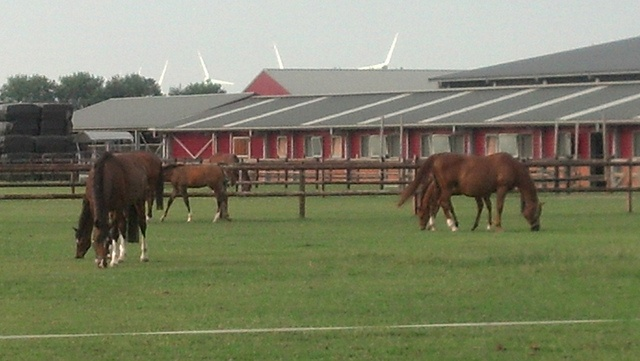
Several brown horses are in a field by a barn.
an image of horses that are in the pasture grazing
many horses in a field behind a fence
A group of horses grazing on grass in a pen in front of the stables.
Horses graze in a fenced in area with a barn in the background.